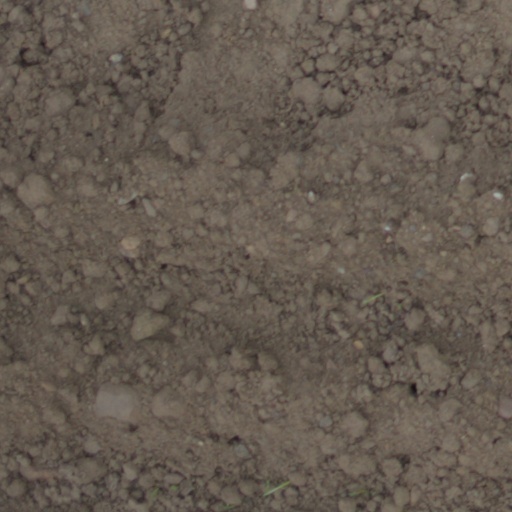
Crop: wheat